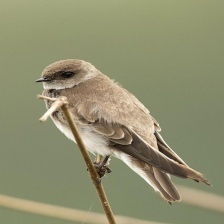
Species: SAND MARTIN
Scientific name: RIPARIA RIPARIA